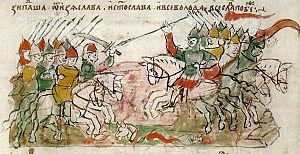
Iziaslav Iaroslavovitch, dit Iziaslav Iᵉʳ, est un Grand-prince de la Rus' de Kiev de la dynastie des Riourikides, qui régna de 1054 à 1068, puis de 1069 à 1073 et enfin de 1076 à 1078.
Vseslav Briatcheslavitch, dit Vseslav de Kiev ou encore Vseslav de Polotsk, est un prince de la Rus' de Kiev de la dynastie des Riourikides, qui régna de 1068 à 1069.